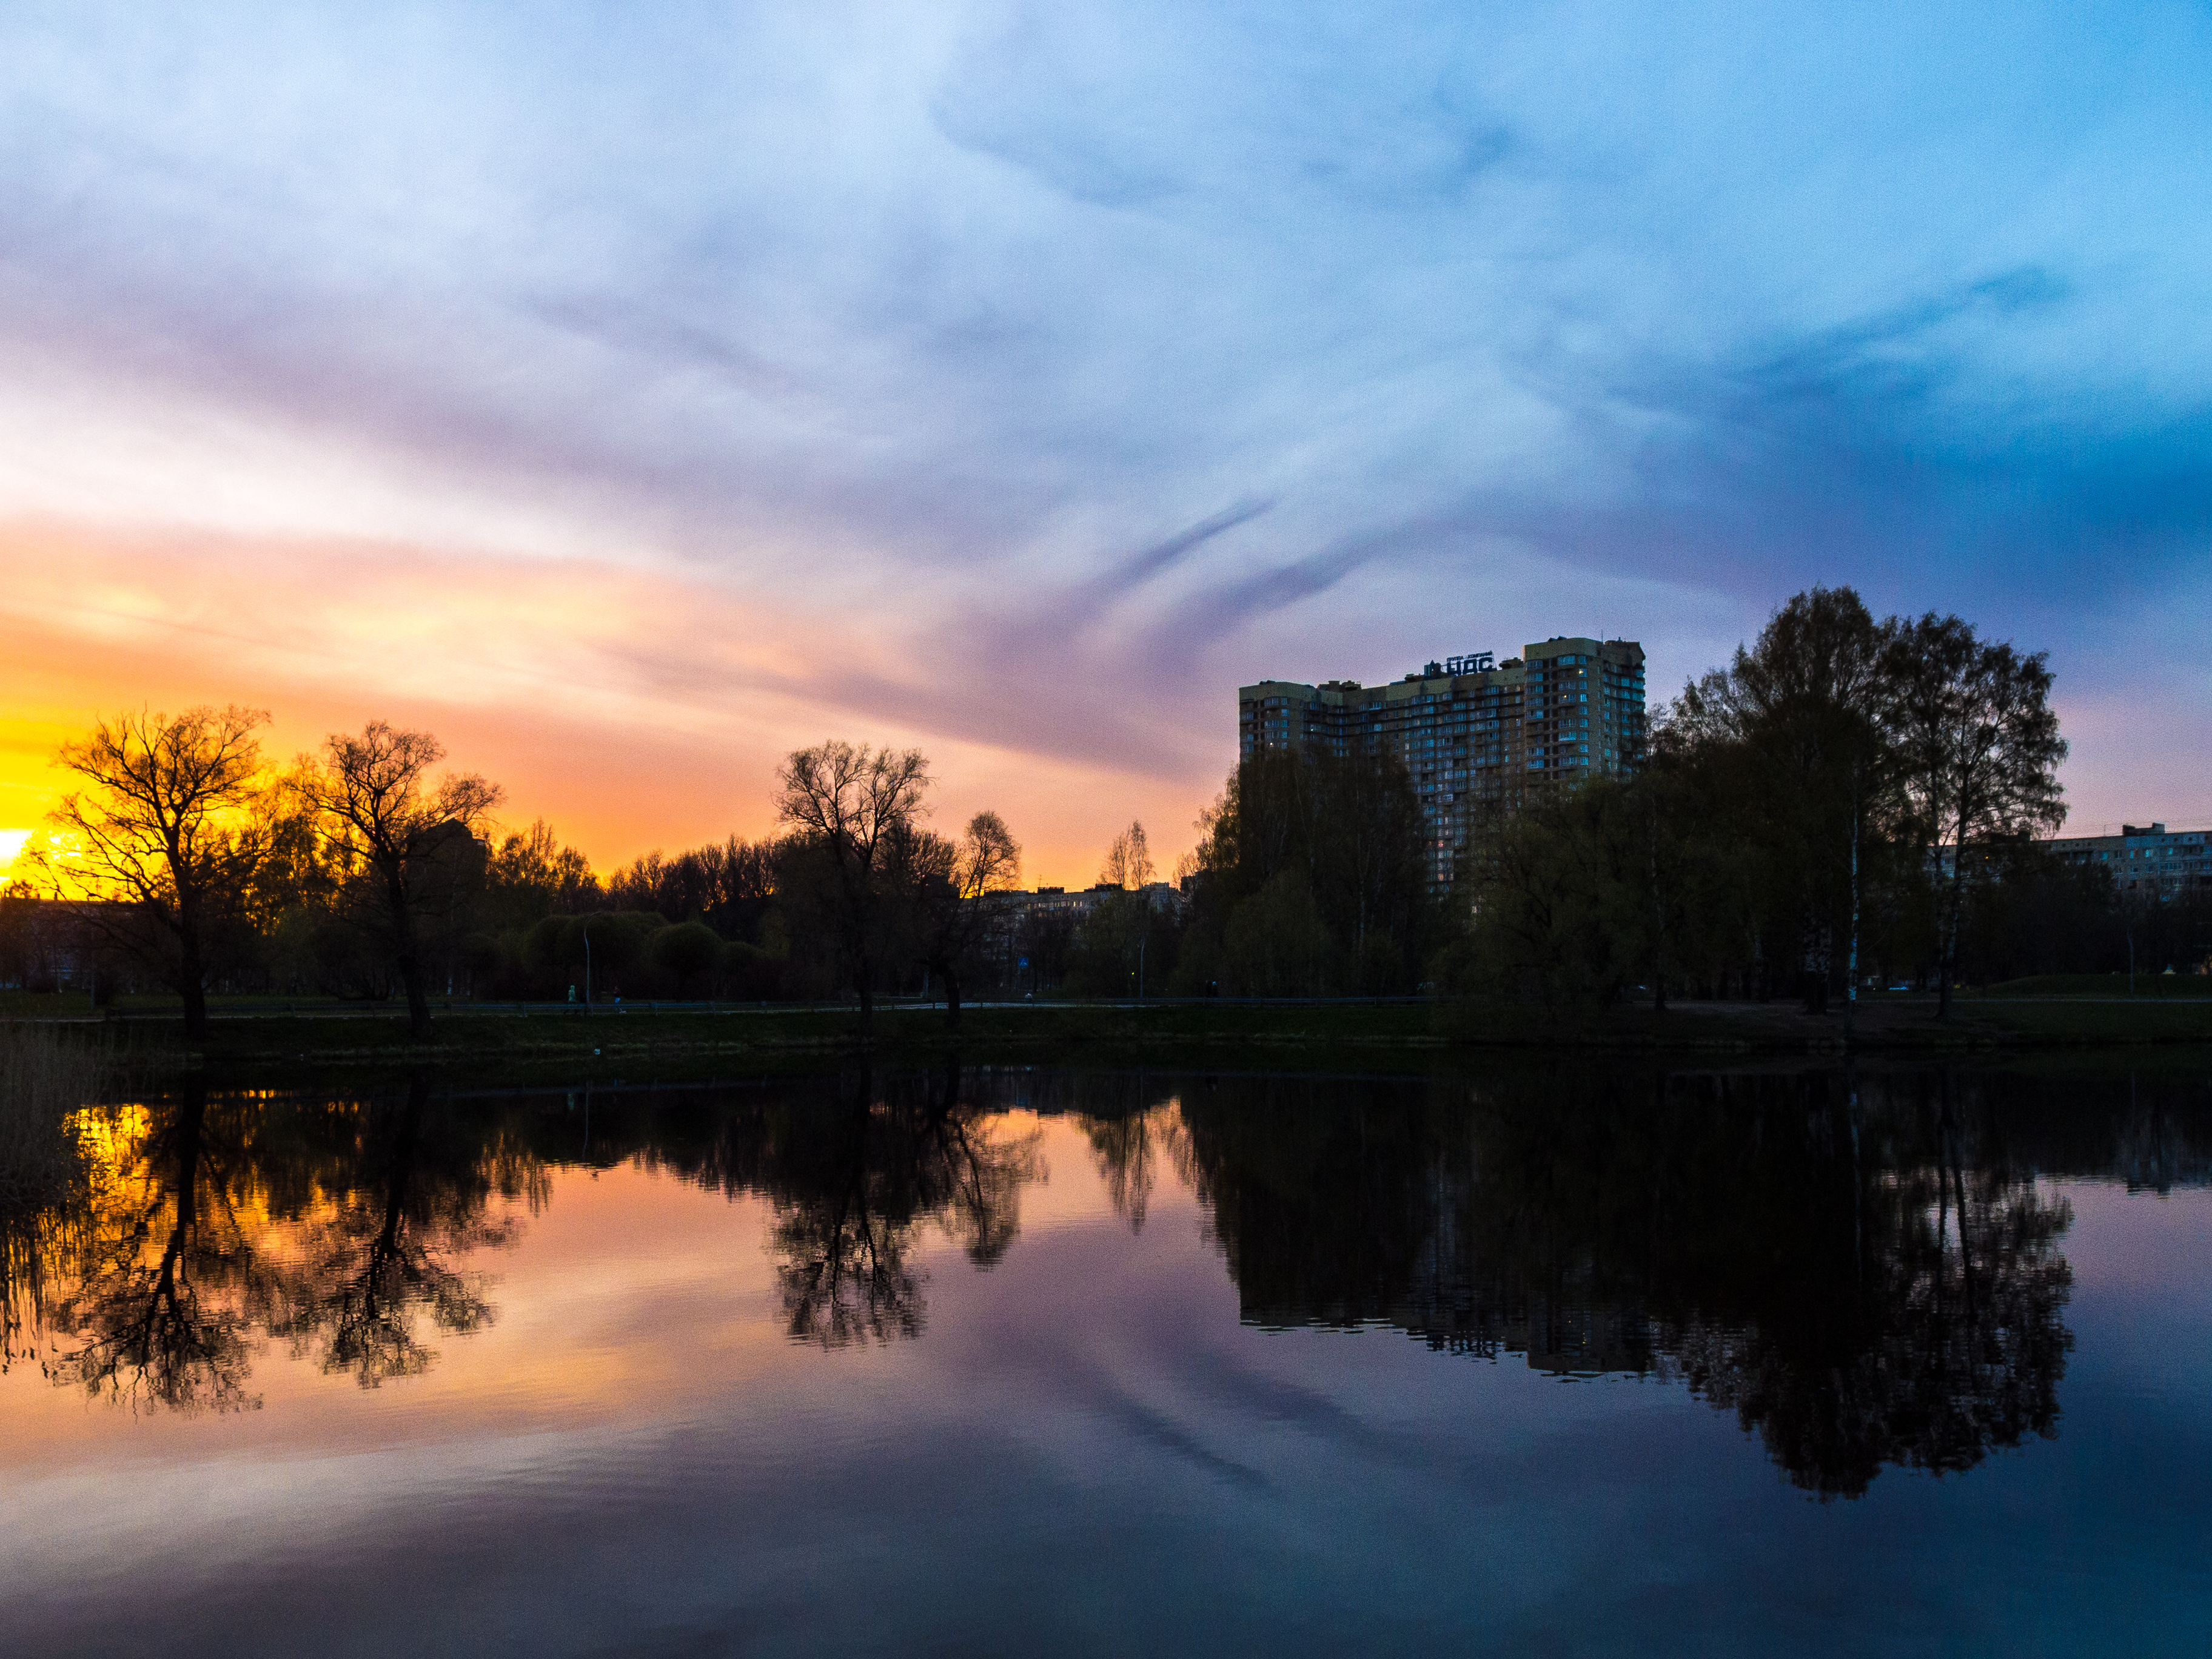
images, cloud, water, sky, atmosphere, water resources, afterglow, natural landscape, tree, lake, dusk, sunlight, plant, atmospheric phenomenon, sunrise, building, bank, sunset, red sky at morning, cumulus, horizon, landscape, waterway, dawn, city, reservoir, symmetry, reflection, evening, lake district, lacustrine plain, loch, ocean, pond, night, winter, wetland, inlet, sea, silhouette, channel, floodplain, sun, darkness, river